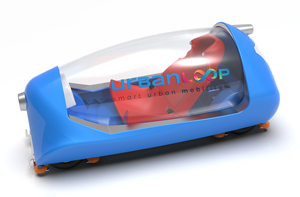
Modélisation d'une capsule UrbanLoop
UrbanLoop est un projet français, débuté en 2017, de système de transport en commun urbain en site propre et entièrement automatisé.